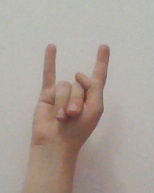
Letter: la